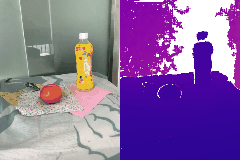
Label: tomato